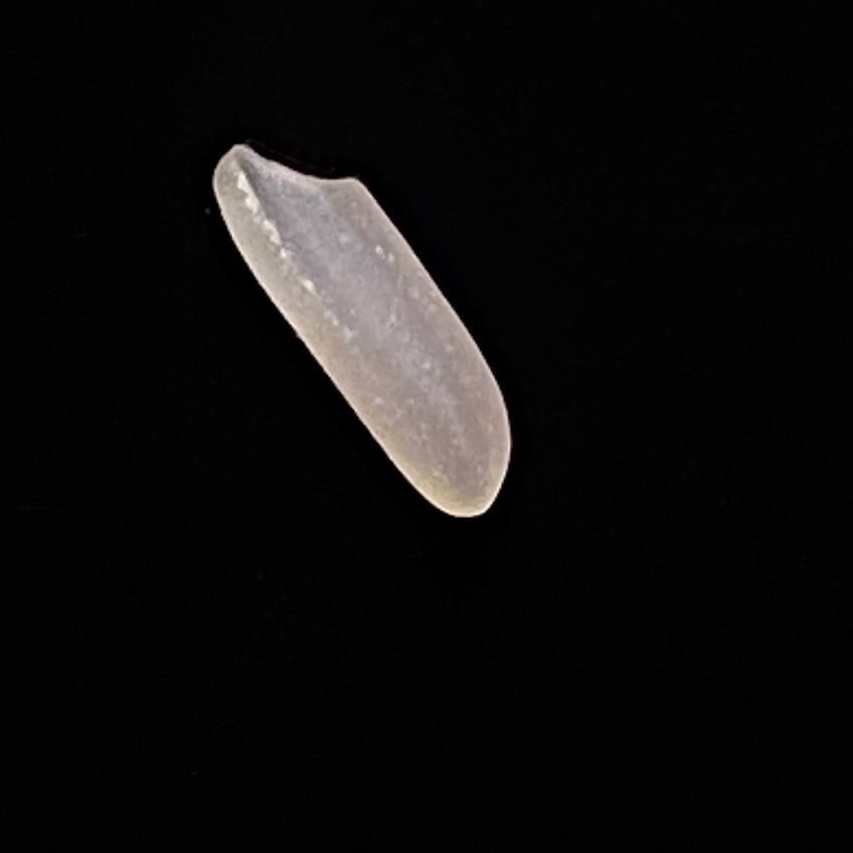
Rice variety: Shampakatari